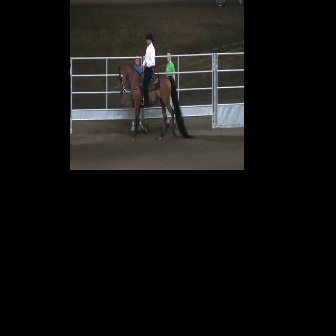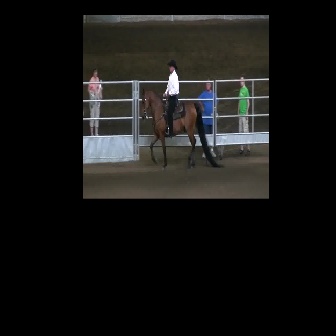
  Please identify the target specified by the bounding box [117,63,194,140] in the first image and locate it in the second image. Return the coordinates in [x_min,y_min,x_max,y_max] format.
Answer: [141,87,224,171]